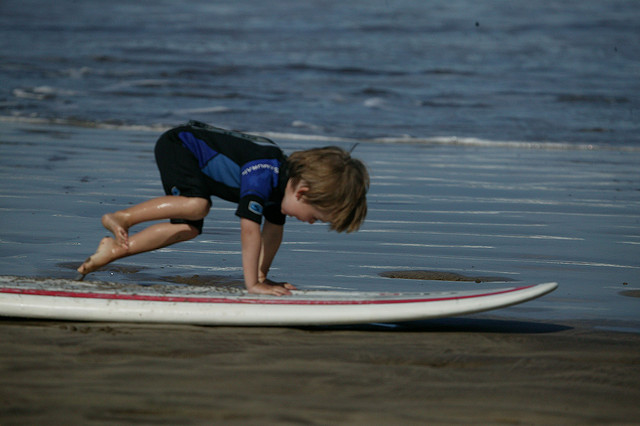
user: Given an image and a question. Answer the question in a short answer. Question: What kind of clothing is this child wearing? Short Answer:
assistant: wetsuit